Harriet Doerr

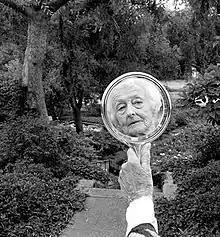

Harriet Huntington Doerr (April 8, 1910 – November 24, 2002) was an American author whose debut novel was published at the age of 74.